Taopu Xincun station

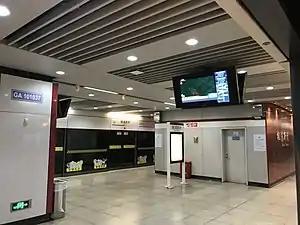
Station platform

Taopu Xincun is a station on Line 11 of the Shanghai Metro. It opened on December 31, 2009. This is the last underground station heading towards the west.